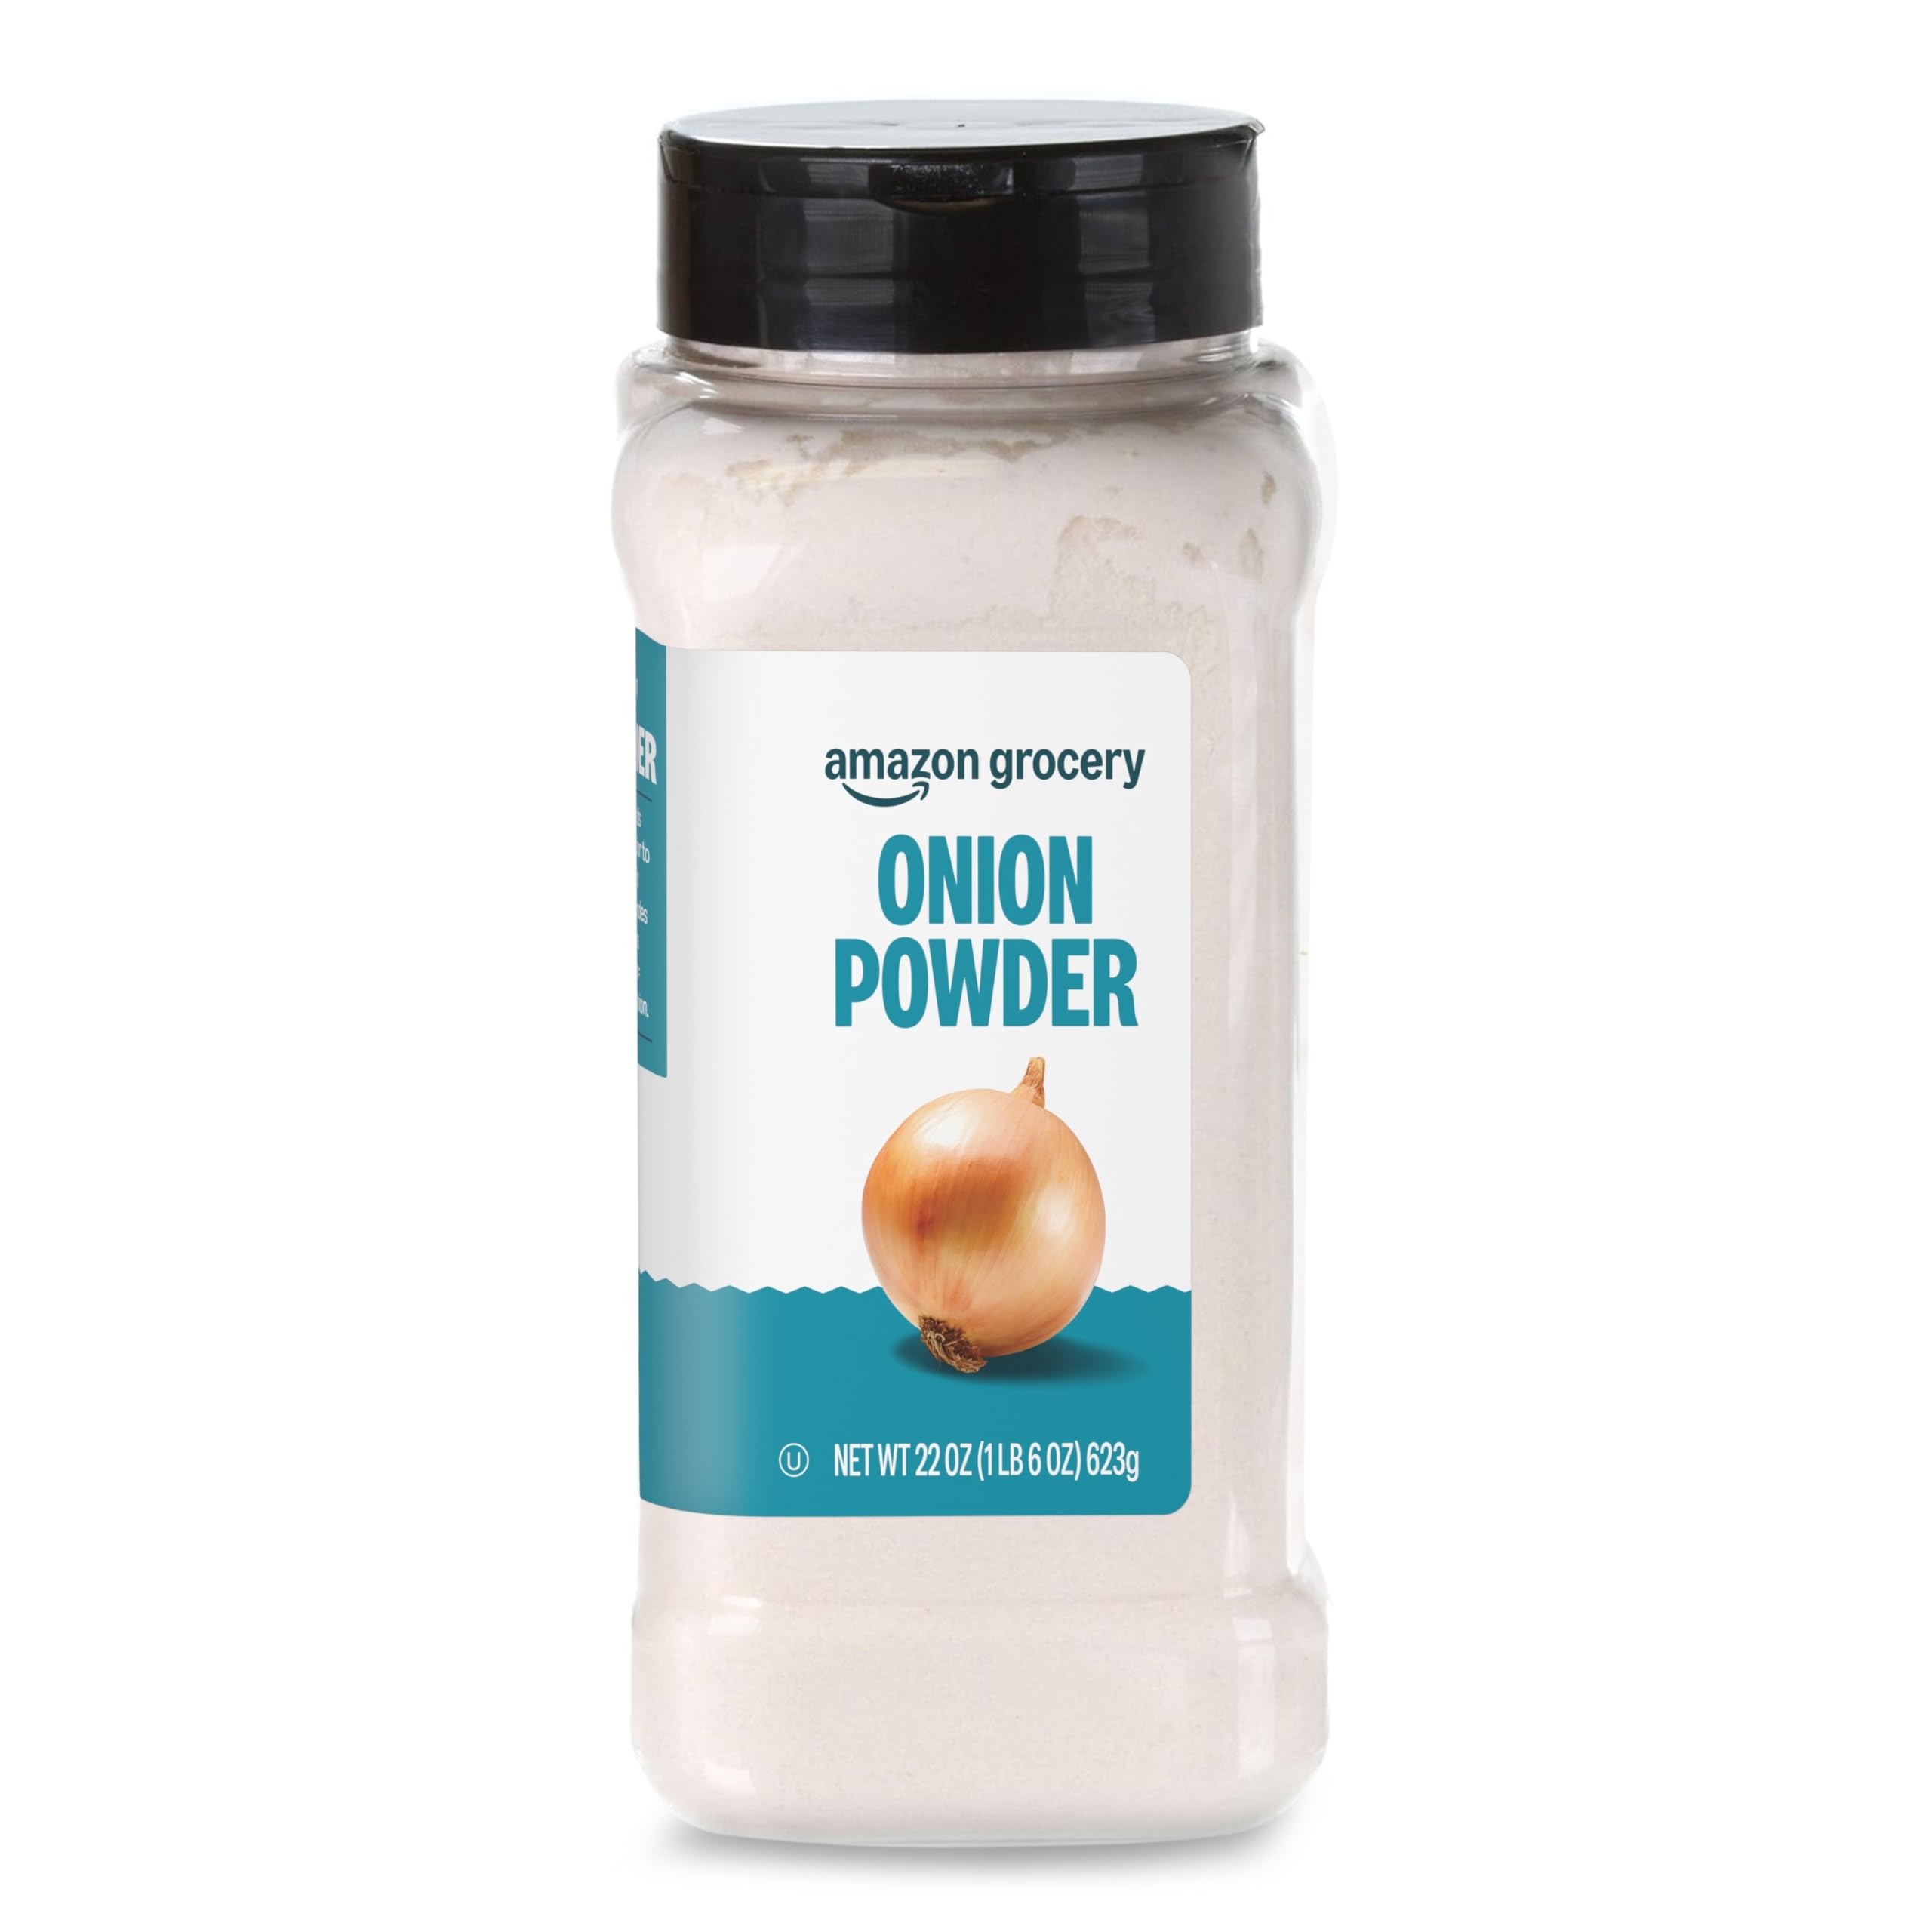
Item Name: Amazon Brand - Happy Belly Onion Powder, 1.38 pound (Pack of 1)
Bullet Point 1: One 22-ounce bottle of Happy Belly Onion Powder
Bullet Point 2: Kosher certified
Bullet Point 3: Savory rich onion flavor
Bullet Point 4: Works in any recipe that calls for dried or fresh onions
Bullet Point 5: An Amazon Brand
Value: 22.0
Unit: Ounce

Price: 1.19